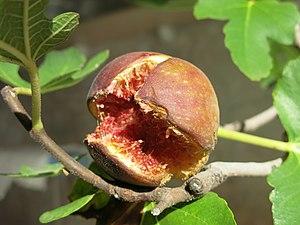
Figue mure sur un bonsai de figuier commun. Elle était très bonne.